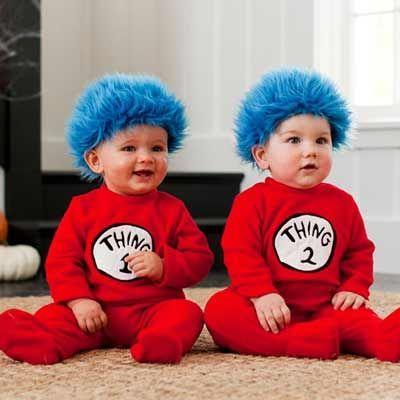
author - such a cute idea if you have twins .